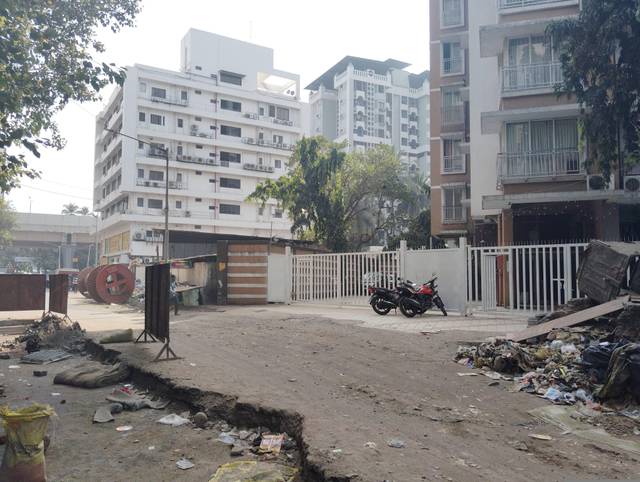
Region: India
Coordinates: 19.074, 72.866